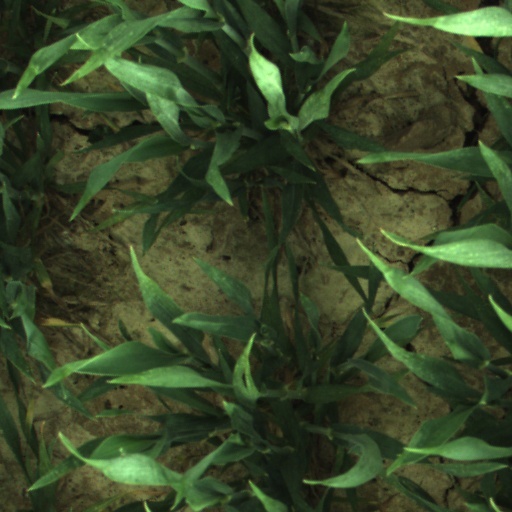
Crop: wheat